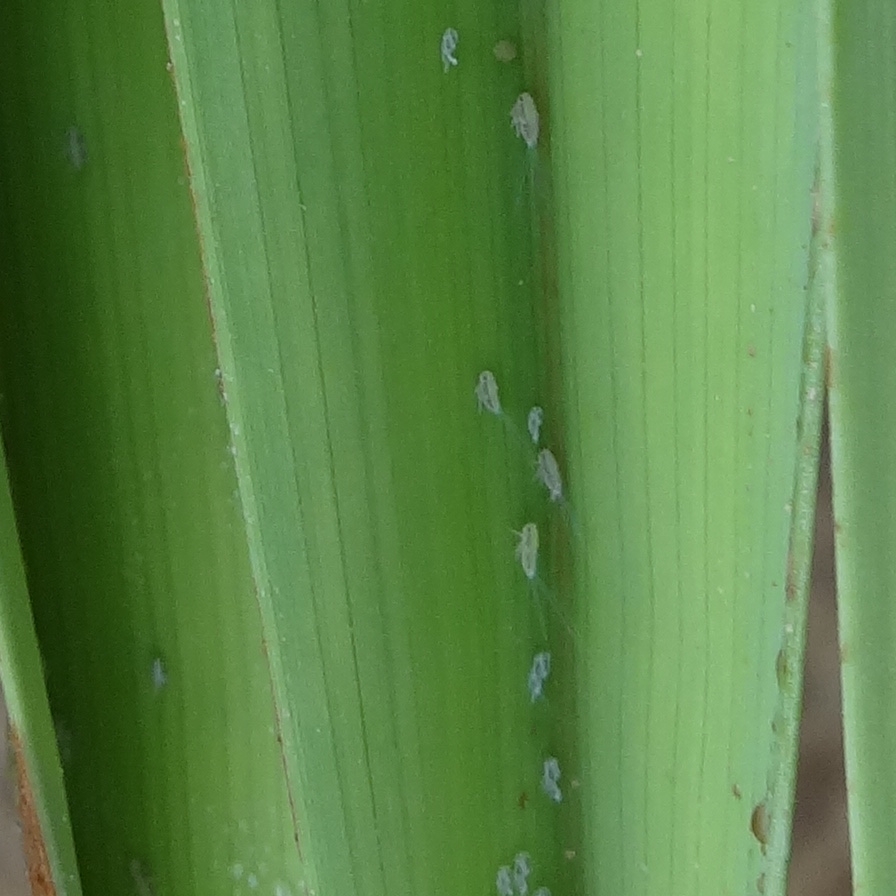
Label: Dubas